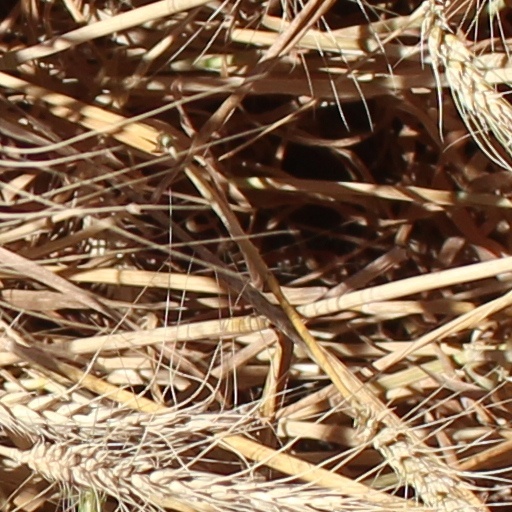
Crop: wheat